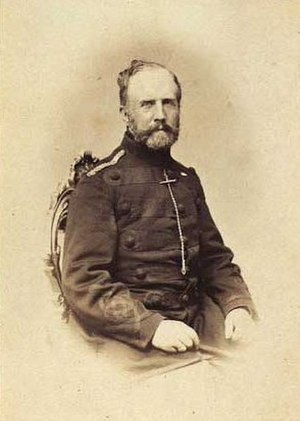
Charles Beck
Charles Beck 1864
Hans Charles Johannes Beck. Beck blev født på St. Croix som søn af en artillerikaptajn, som der gjorde tjeneste som fortchef. I 1831 blev Beck landkadet, og som officer deltog han i begge de slesvigske krige. Under og efter Treårskrigen gjorde han tjeneste i forskellige stabe. Fra 1860 til 1863 forestod han således ordningen af krigsarkiverne og forberedelsen af Treårskrigens historie, og det var kun modvilligt at han 1863 blev chef for 1. Regiment. Beck var højremand. Fra 1858 til 1864 var han folketingsmand for Fredensborgkredsen.